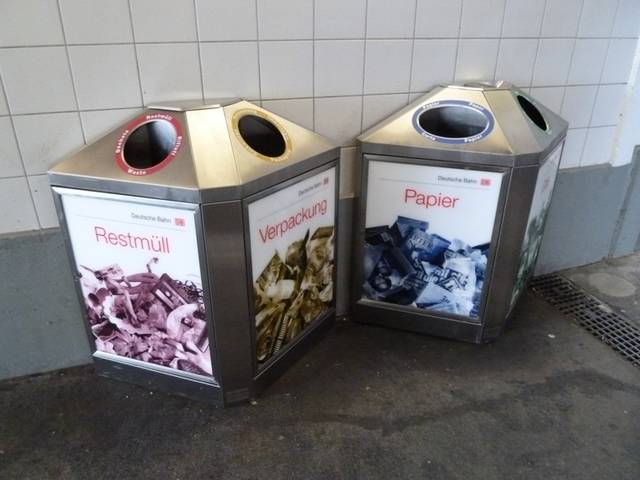
Region: Germany
Coordinates: 48.496, 9.209